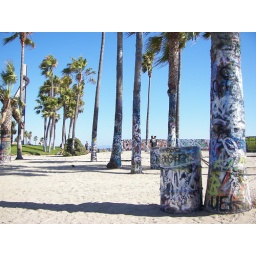
There was this legal graphiti park with walls, towers, bins and trees in the middle of the beach in Venice L.A.